Nazarene movement

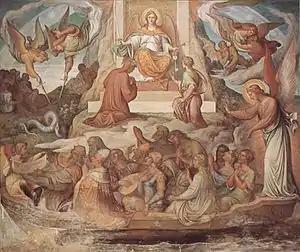
Joseph Anton Koch, Detail of the Dante-Cycle in the Casino Massimo

In 1809, six students at the Vienna Academy formed an artistic cooperative in Vienna called the Brotherhood of St. Luke or "Lukasbund", following a common name for medieval guilds of painters. In 1810 four of them, Johann Friedrich Overbeck, Franz Pforr, Ludwig Vogel and Johann Konrad Hottinger (1788–1827) moved to Rome, where they occupied the abandoned monastery of San Isidoro. They were joined by Philipp Veit, Peter von Cornelius, Julius Schnorr von Carolsfeld, Friedrich Wilhelm Schadow and a loose grouping of other German-speaking artists. They met up with Austrian romantic landscape artist Joseph Anton Koch (1768–1839) who became an unofficial tutor to the group. In 1827, they were joined by Joseph von Führich (1800–1876).